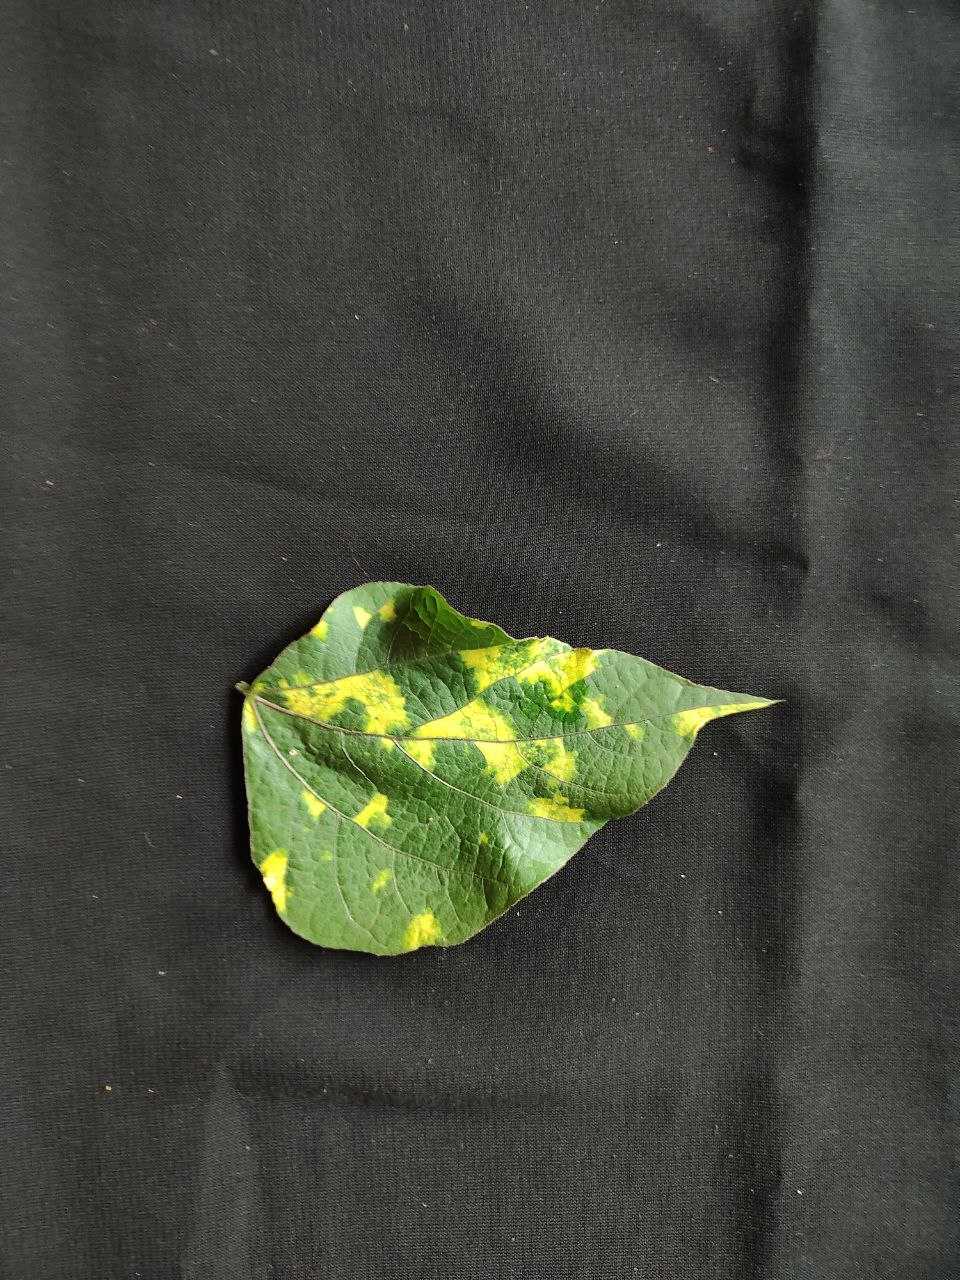
Crop: bean
Leaf condition: Mosaic Virus